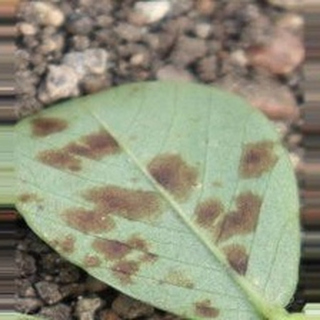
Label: groundnut_rust